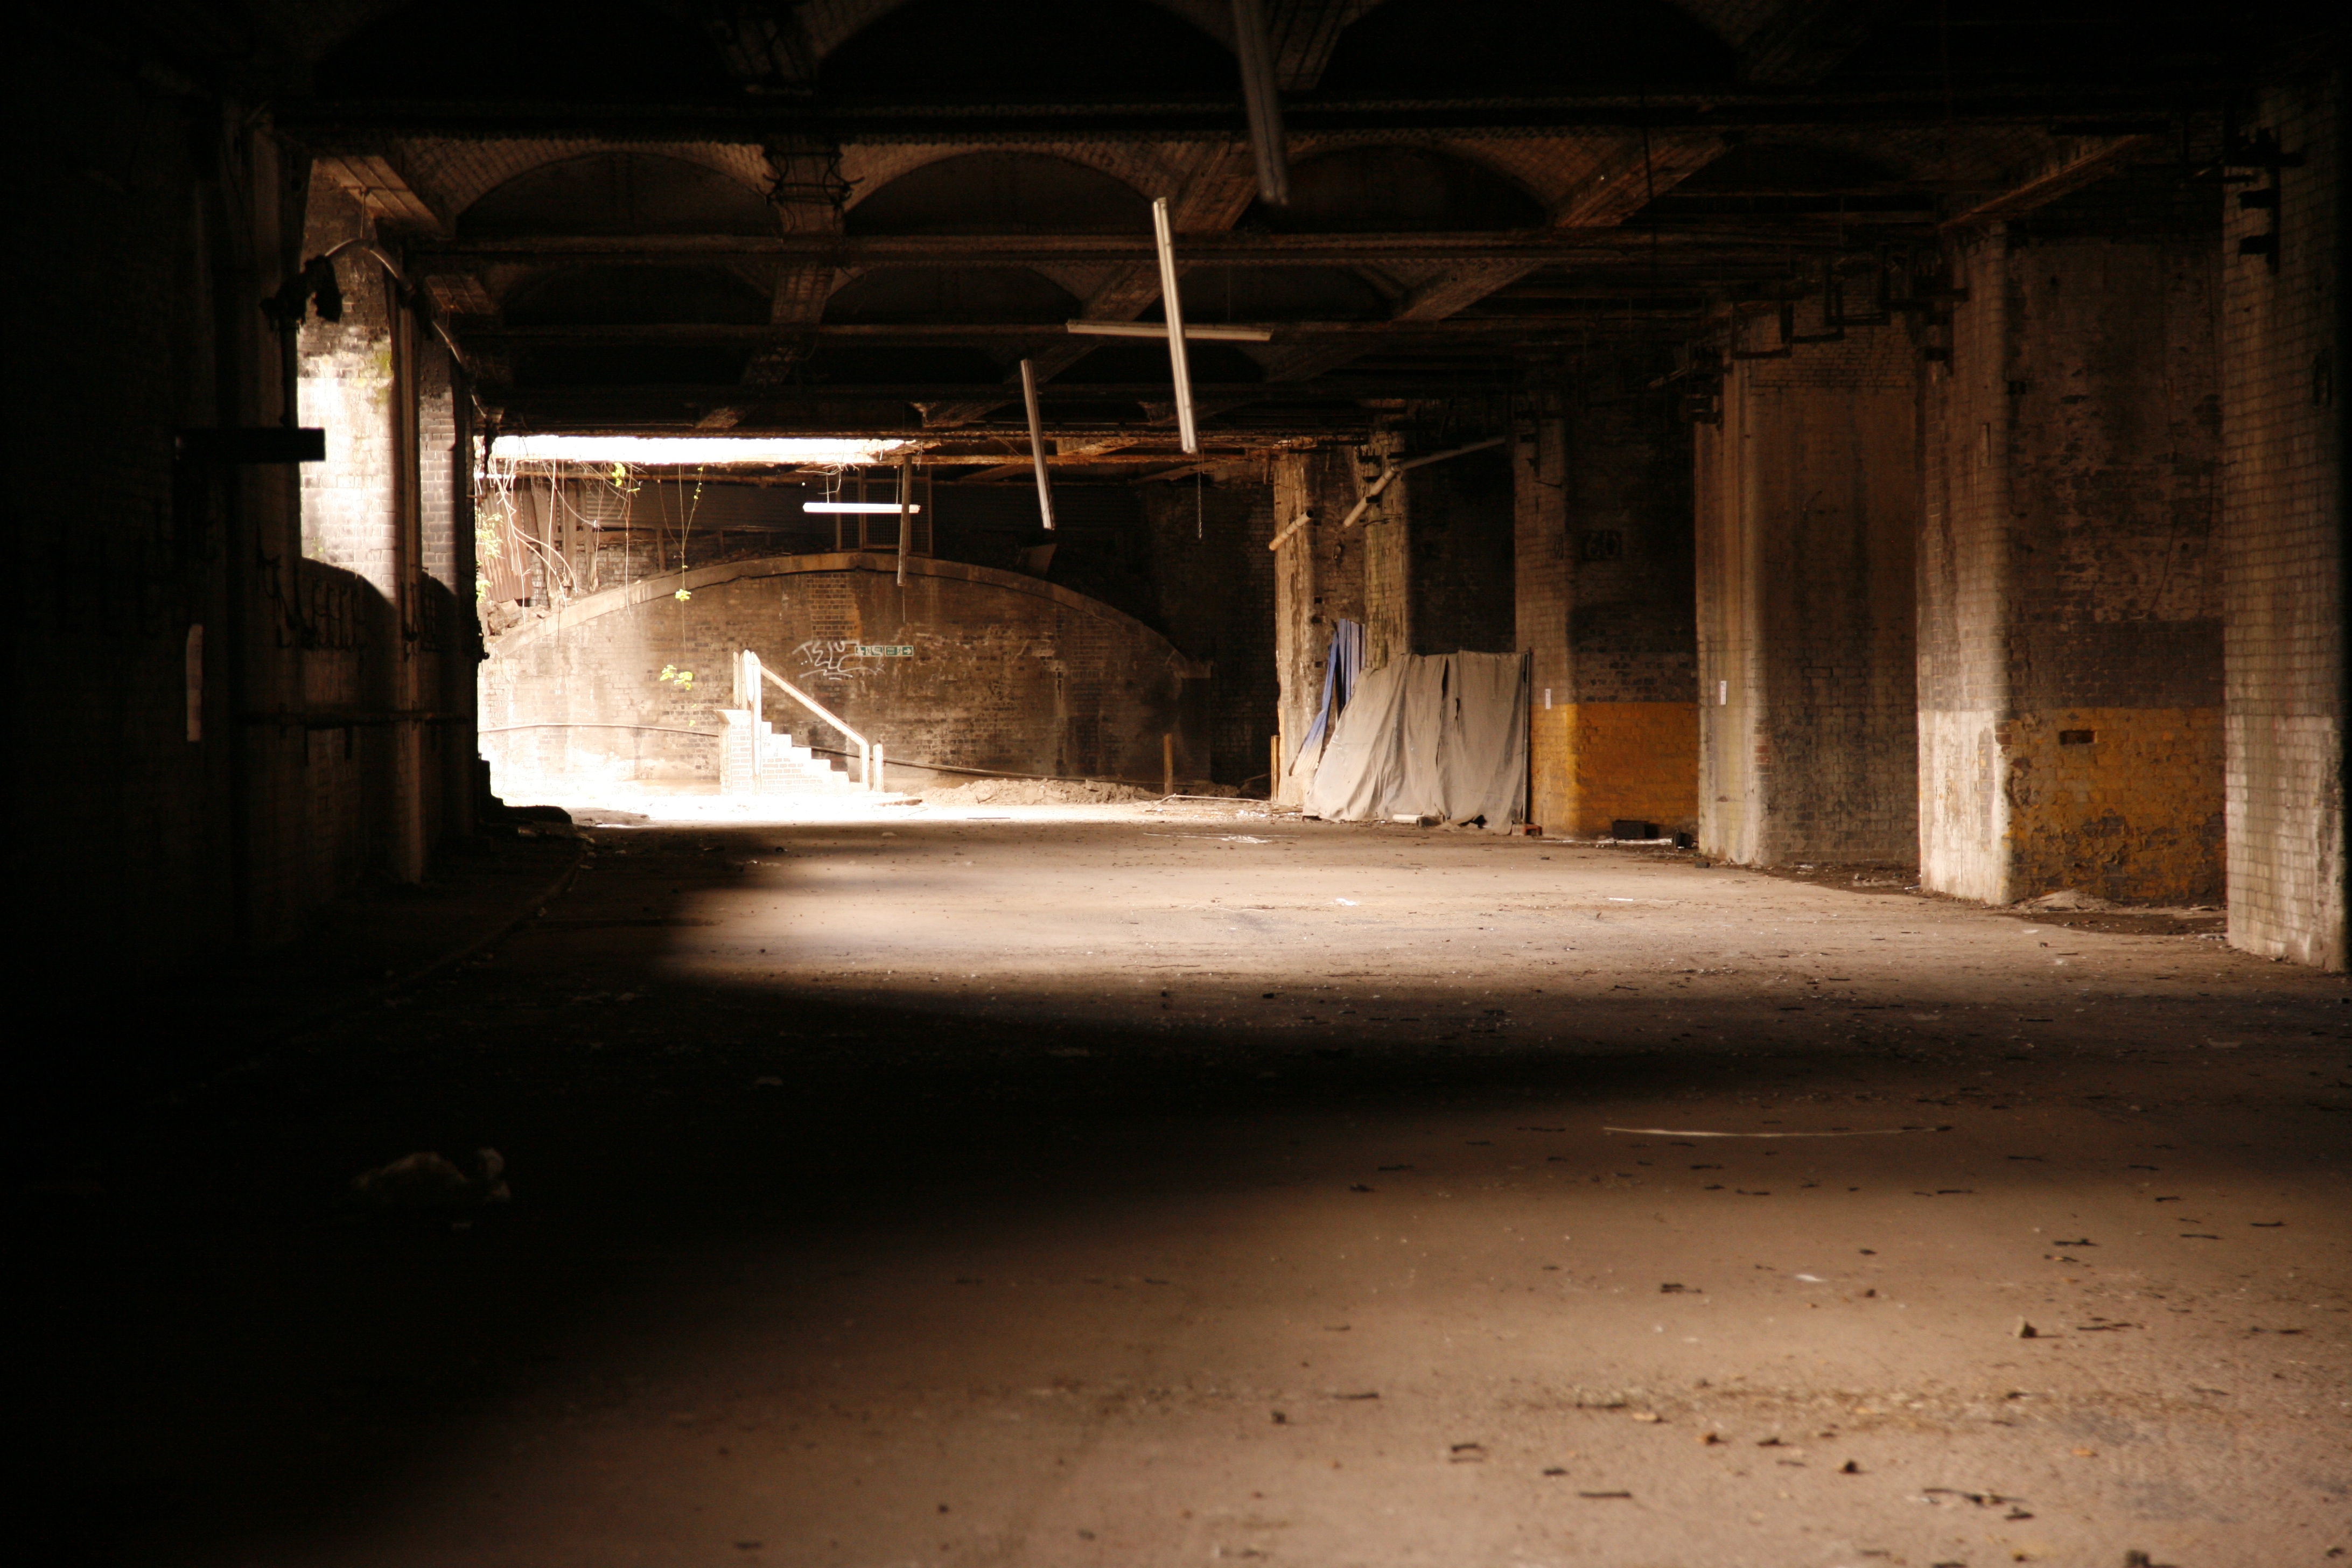
light, architecture, night, retro, building, city, darkness, warehouse, london, shadows